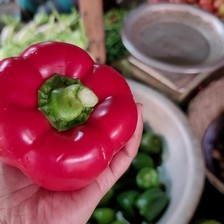
Label: capsicum